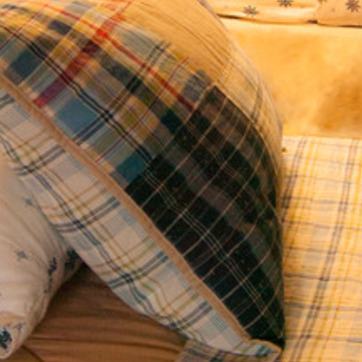
Material: fabric